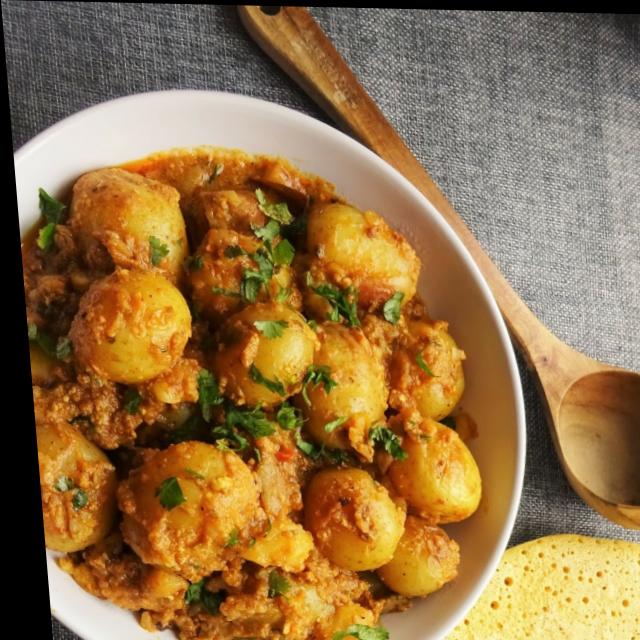
Dish: dum_aloo